Booubyjan, Queensland

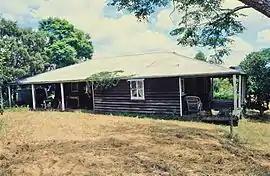
Cottage at Booubyjan Homestead, 1996

Booubyjan is a rural locality in the Gympie Region, Queensland, Australia. In the , Booubyjan had a population of 98 people.